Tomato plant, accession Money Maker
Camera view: horizontal (90 deg, fisheye); turntable rotation: 30 degrees
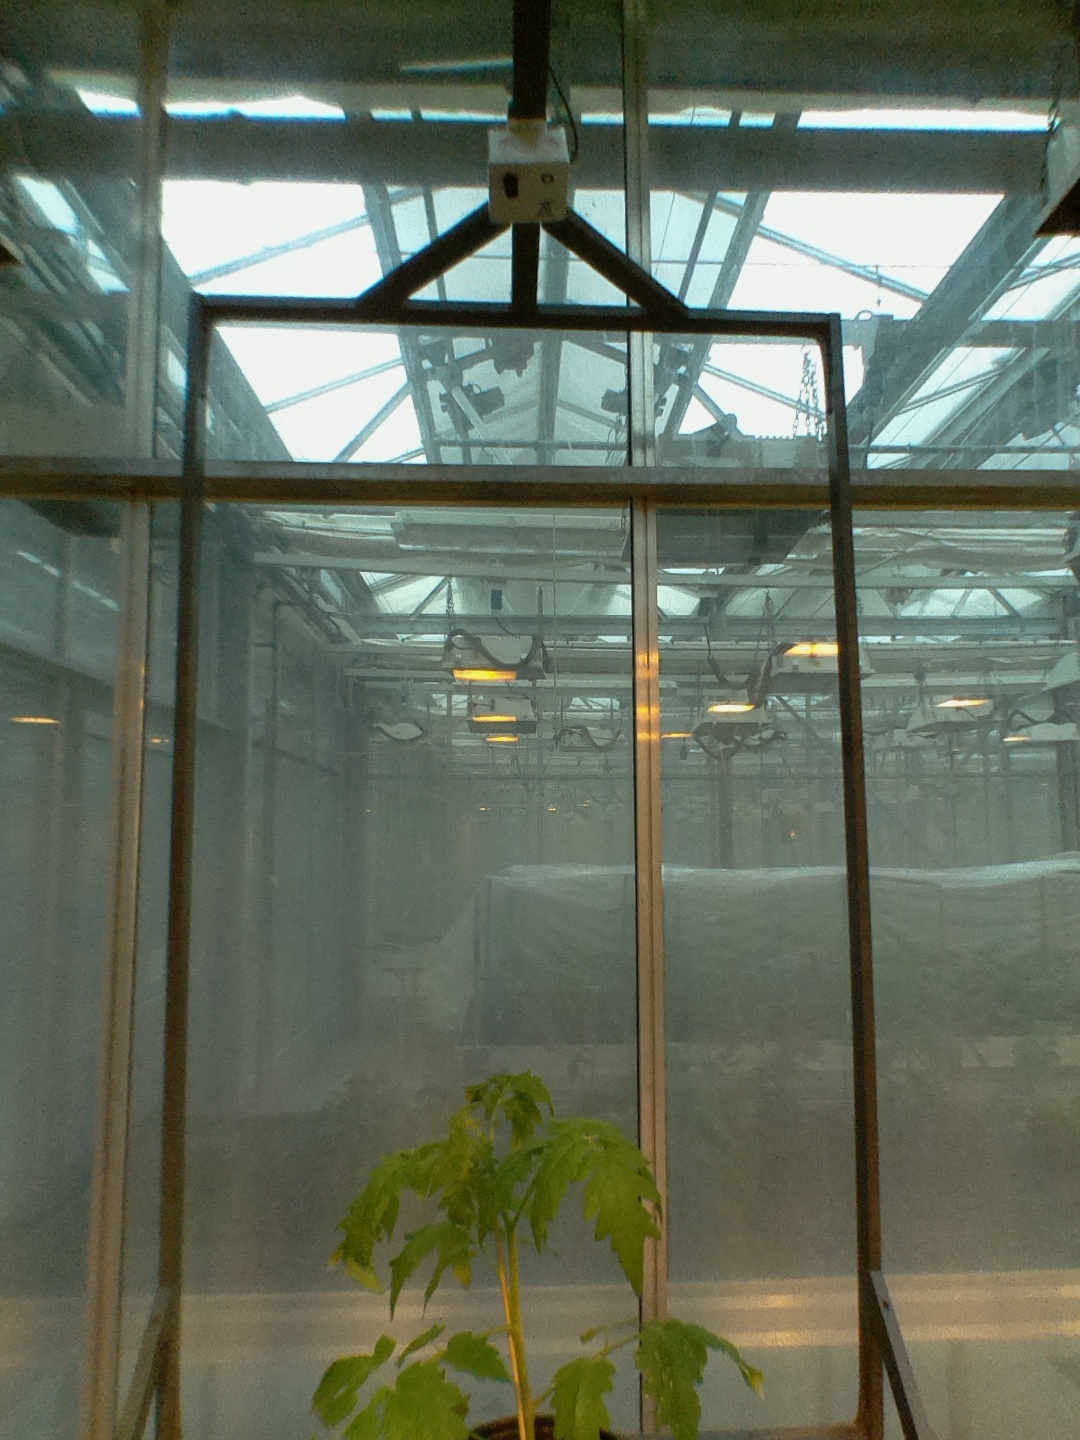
BBCH growth stage 14: 8 of true leaves visible